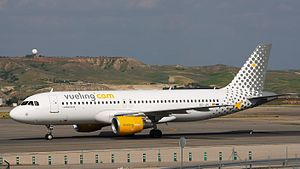
Vueling Airlines
Airbus A320 fra Vueling i Madrid-Barajas Lufthavn.
Vueling Airlines er et flyselskab fra Spanien. Selskabet er ejet af private investorer, og har hub og hovedkontor på Barcelona El Prat Lufthavn i den catalonske by El Prat de Llobregat, ved Barcelona i Spanien. Selskabet startede flyvningerne i 2004.